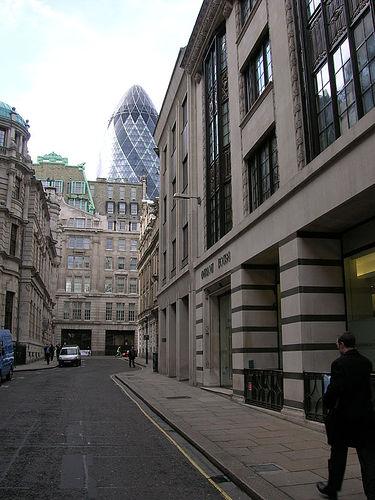
Weather: cloudy or overcast